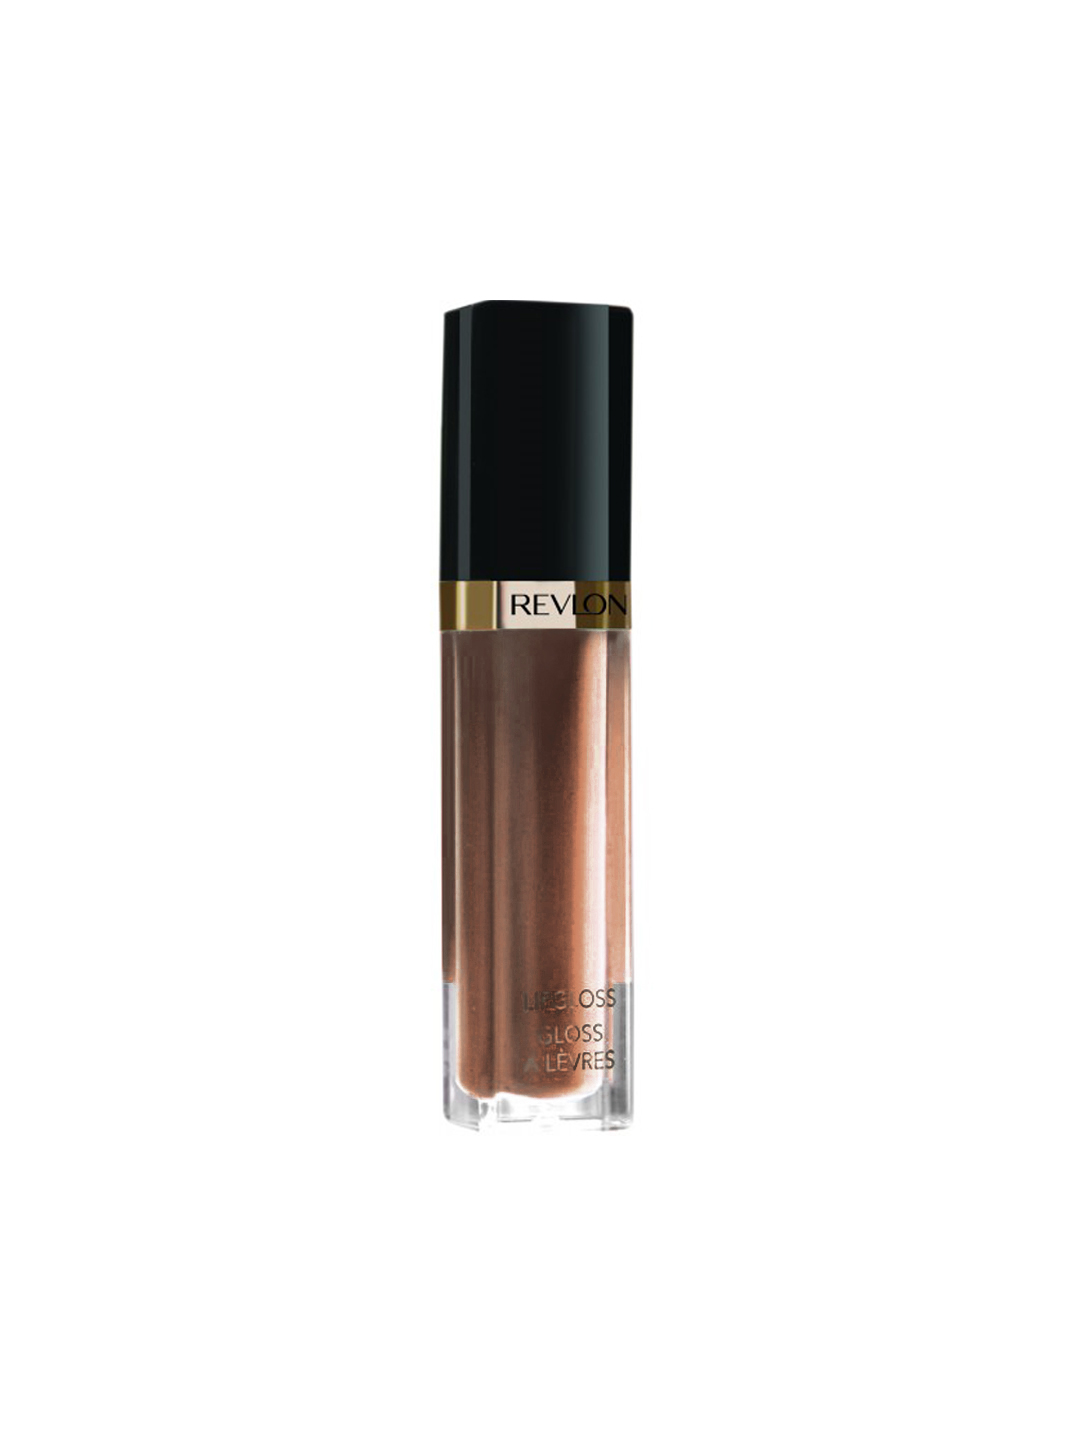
Revlon Coffee Gleam Super Lustrous Lip Gloss 06
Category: Personal Care / Lips / Lip Gloss
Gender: Women
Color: Brown
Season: Spring 2017
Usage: Casual